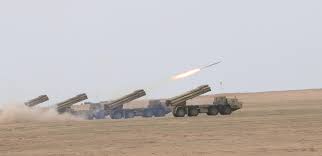
Label: BM-30